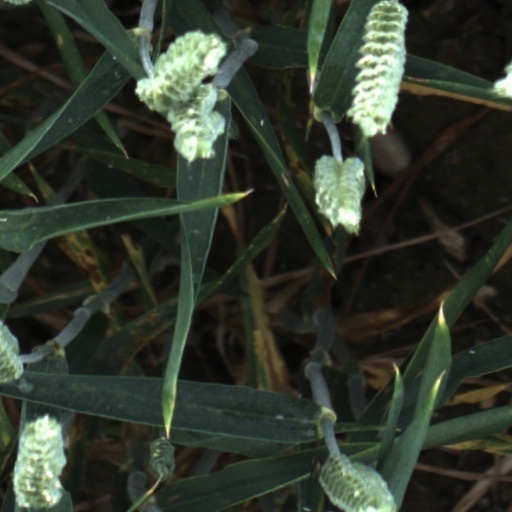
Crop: wheat